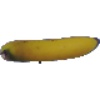
Label: Banana 1